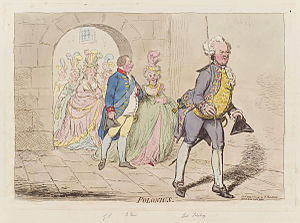
James Gillray / Eksempler på Gillrays satire
James Gillray var en britisk karikaturtegner og grafiker, der er kendt for sine politiske og satiriske billeder især fra 1792 til 1810.